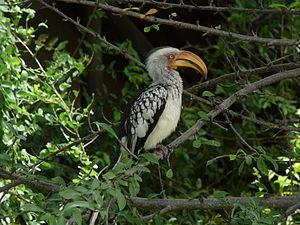
Simon
Le Calao leucomèle est une espèce d'oiseau appartenant à la famille des Bucerotidae.
Le Parc national Kruger est la plus grande réserve animalière d'Afrique du Sud. Il couvre près de 20 000 km², est long de 350 km du nord au sud et large de 60 km d'est en ouest, ce qui rend sa taille comparable à celle d'Israël ou à celle du Pays de Galles.